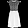
Label: Dress